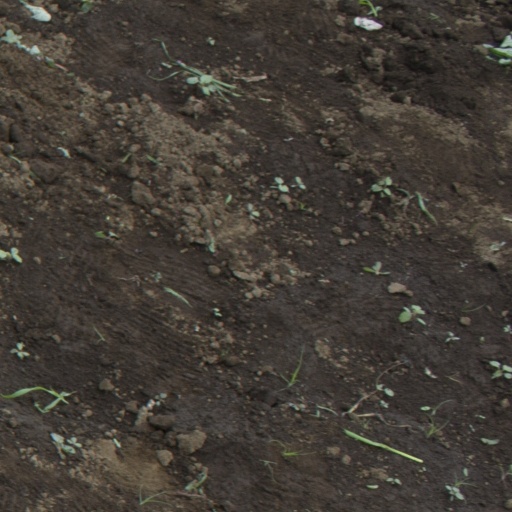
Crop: soybean